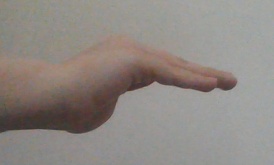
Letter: haa